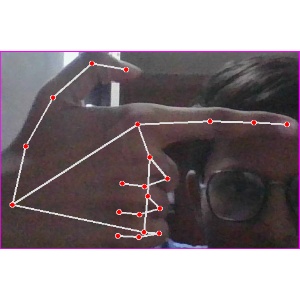
अक्षर: ब